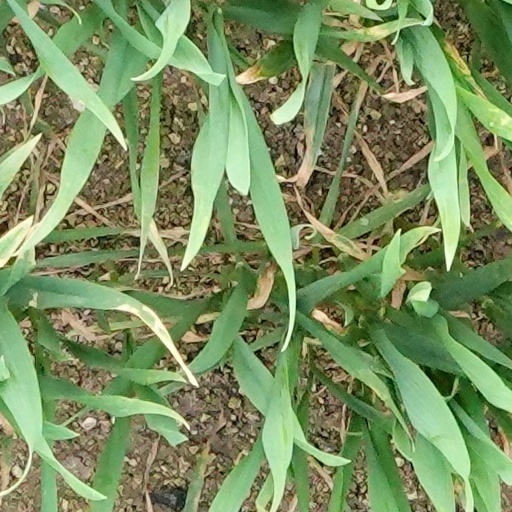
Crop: wheat